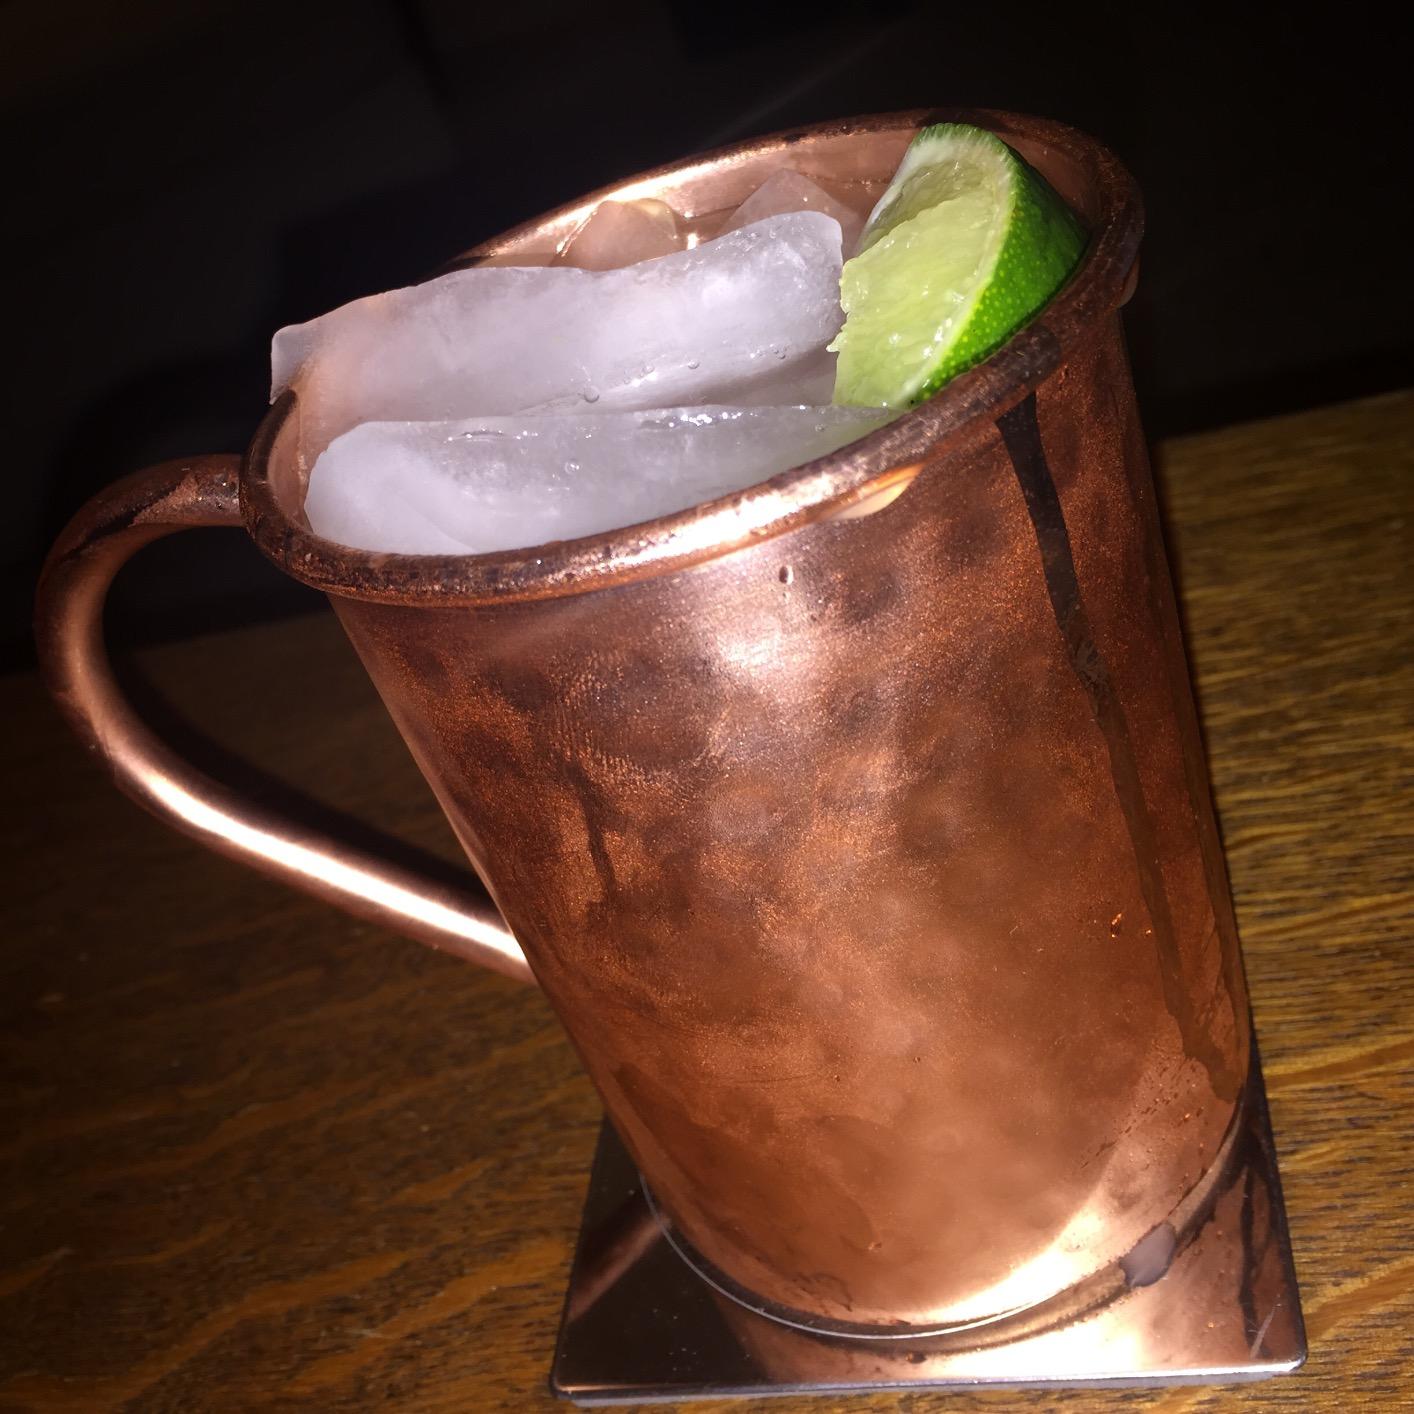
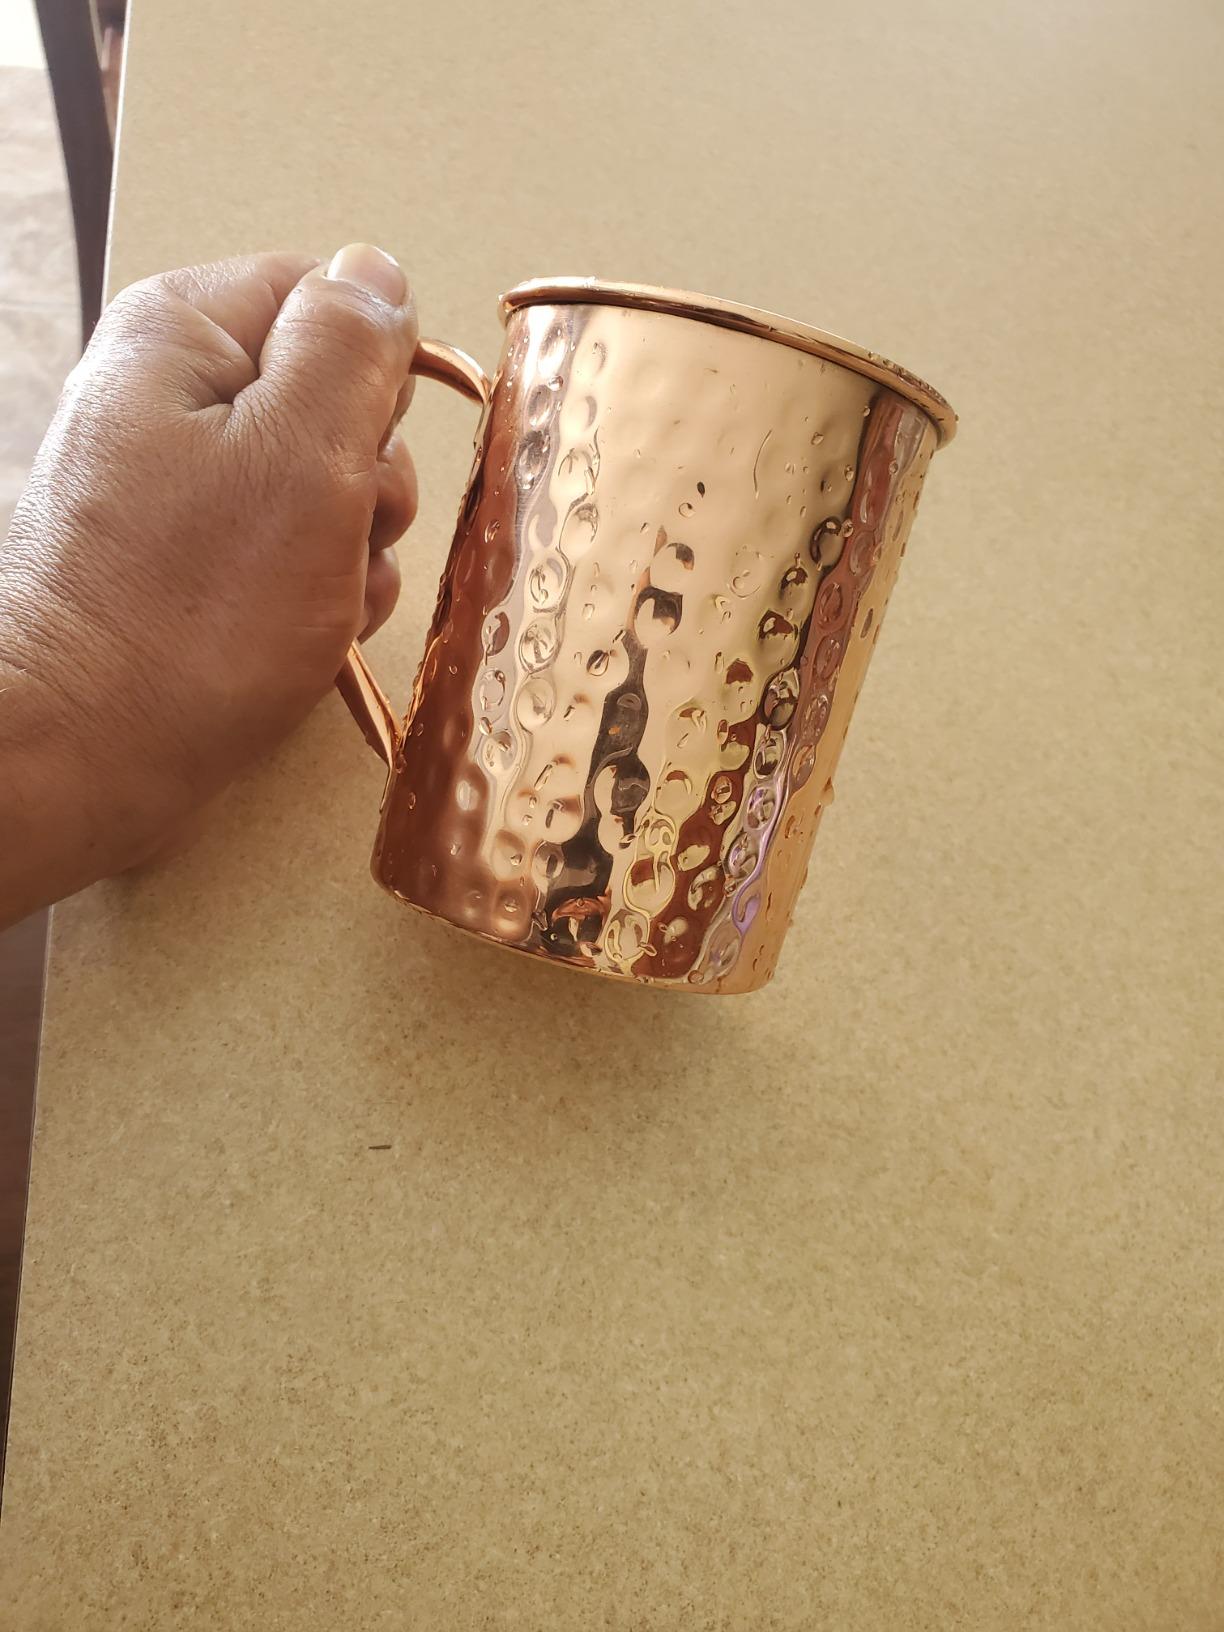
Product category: items_mug
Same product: yes